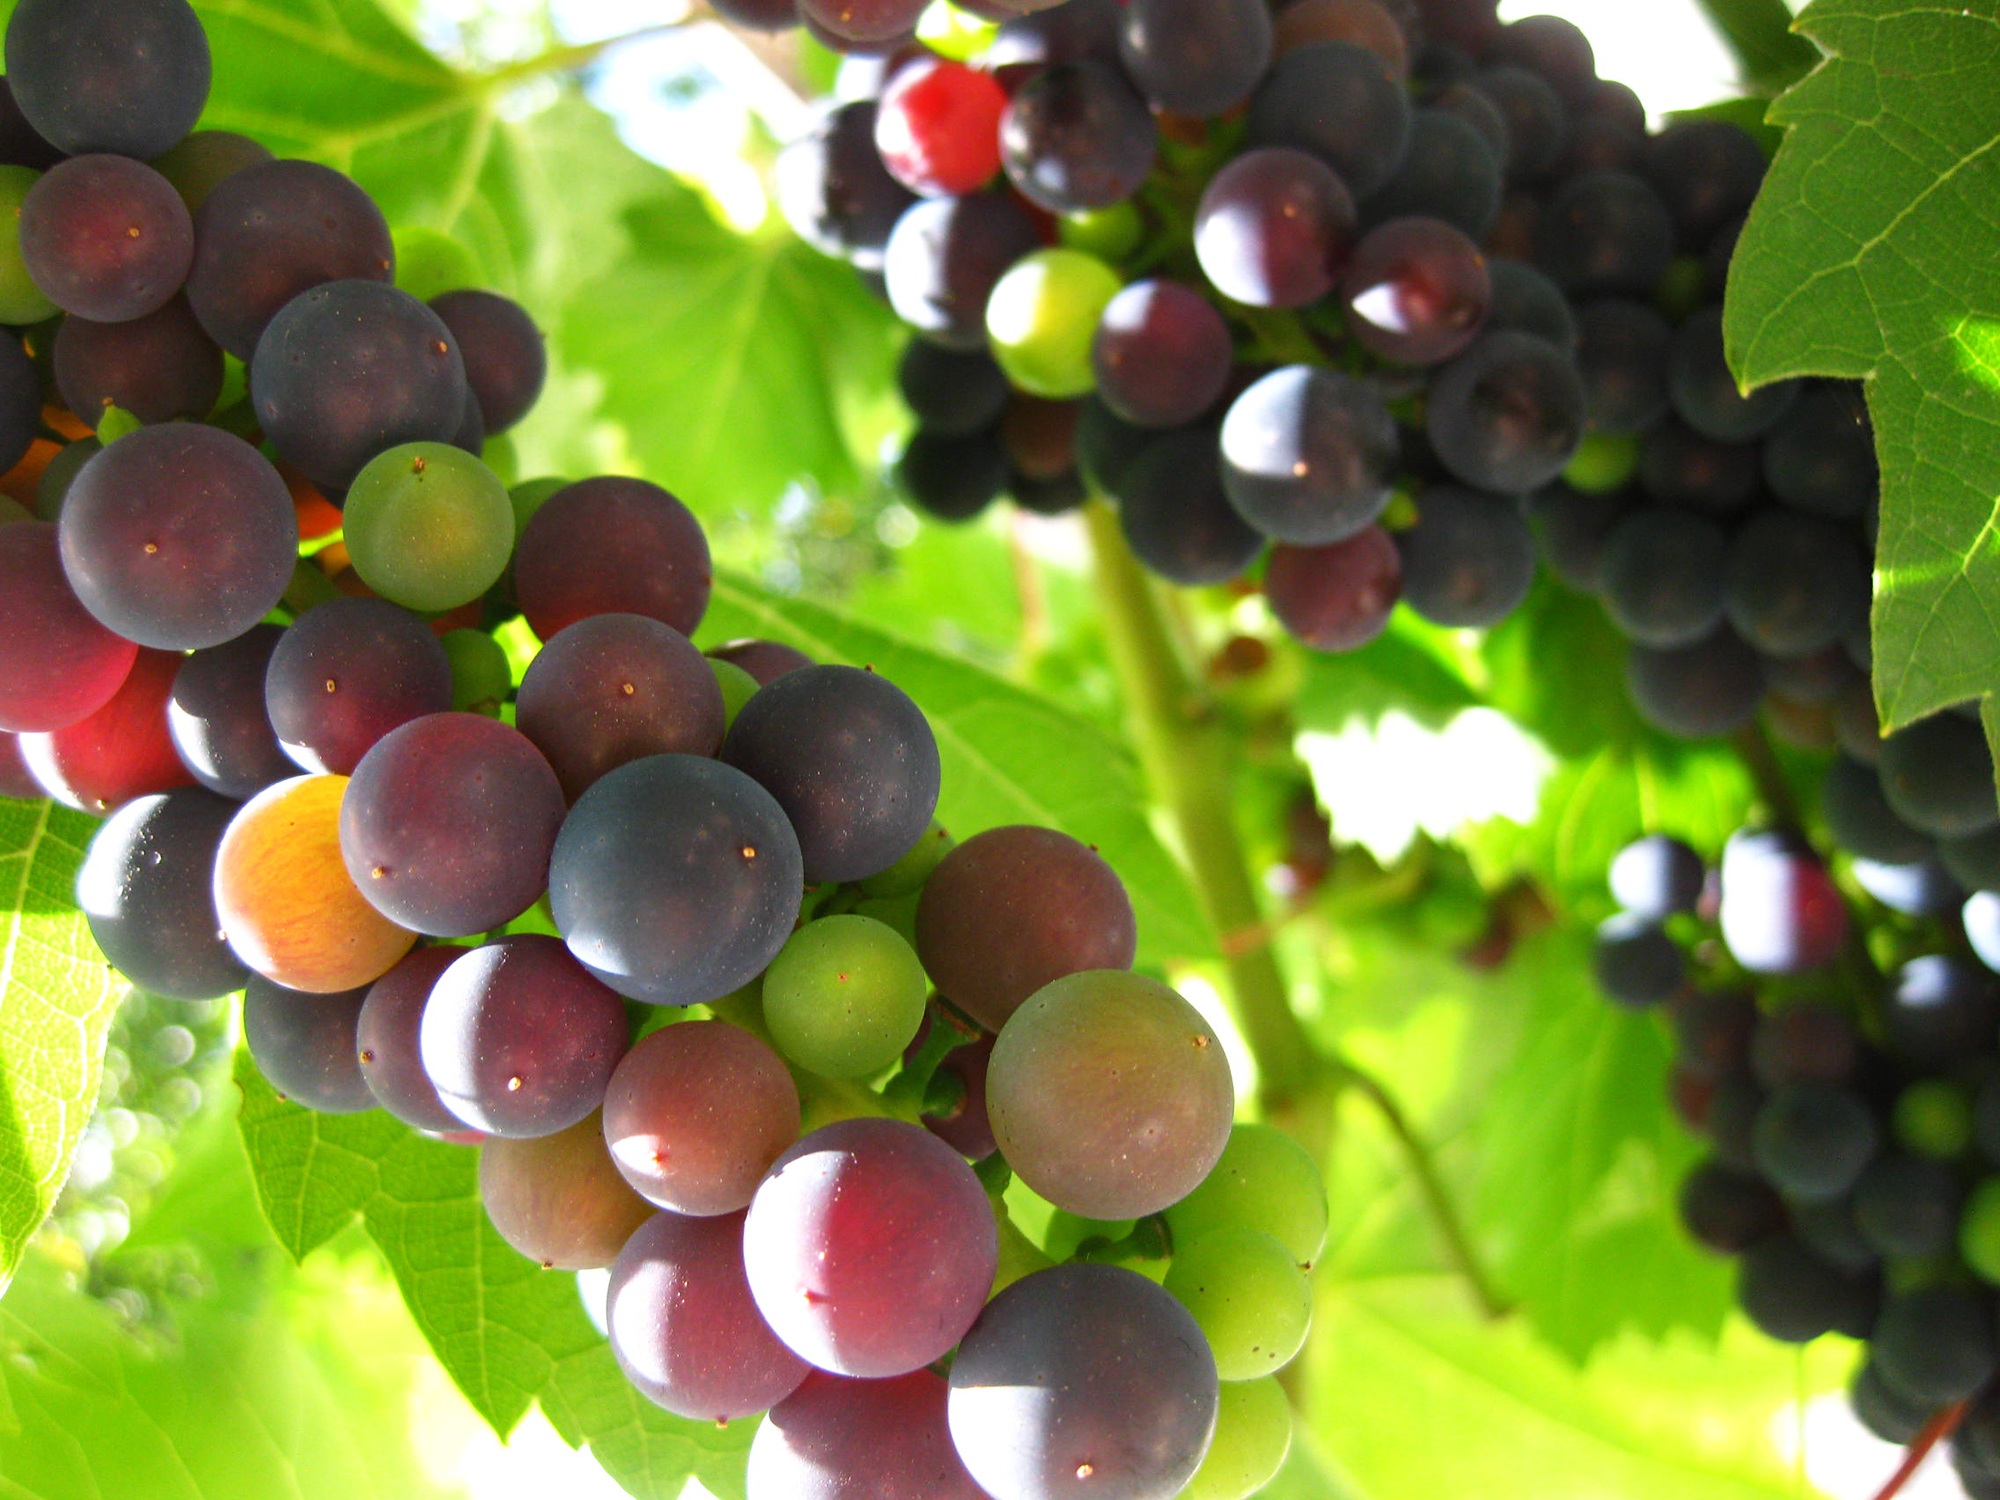
landscape, nature, plant, grape, vine, wine, fruit, sweet, food, green, produce, blue, agriculture, juice, leaves, violet, grapes, fruits, color game, sour, flowering plant, vitis, land plant, grapevine family, zante currant